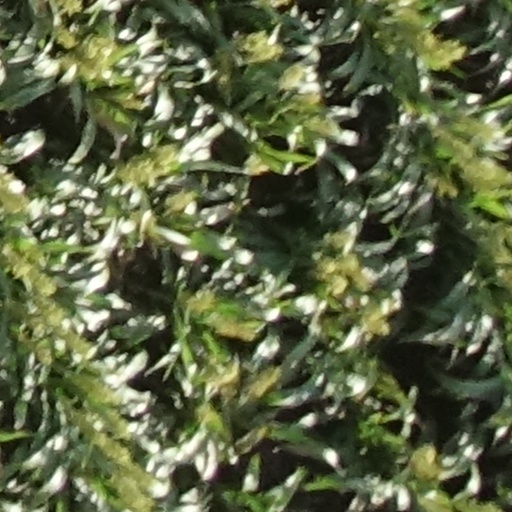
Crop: sorghum